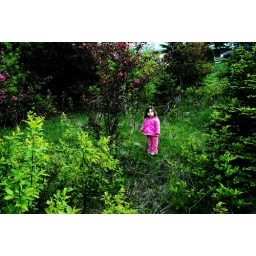
pink in the field